Chevrolet 400

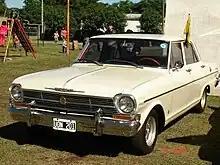
1962 Chevrolet 400

In 1964, GM released the "Super", which showed a slight touch up on its front portion showing a whole new grill. The Super premiered the new inline "230" six-cylinder engine (3769 cc), 127 HP and a Holley R2751 carburetor, and equipped with 3-speed manual transmission as usual.